Luigi Frati

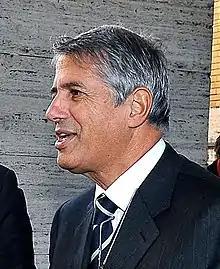

Frati was born in Siena in 1943 and studied in Milan where he obtained a B.A. in medicine from the Università Cattolica del Sacro Cuore. He became known for his research activity in studies relating to the analysis of a protein that facilitates the proliferation of cells in the epidermis. Later he became a full professor at Sapienza and was made chair of general pathology in its faculty of medicine. He was a member of the Consiglio Universitario Nazionale (‘National University Council’) from 1980 to 1998, and was dean of his faculty for the 16–18 years leading up to 2008. On 3 October 2008 he was elected rector of the university.